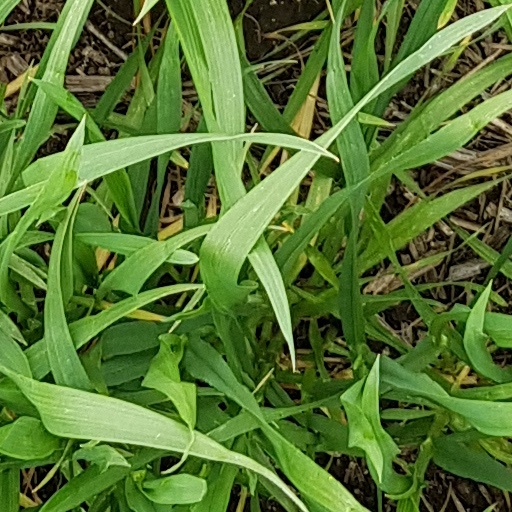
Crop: wheat